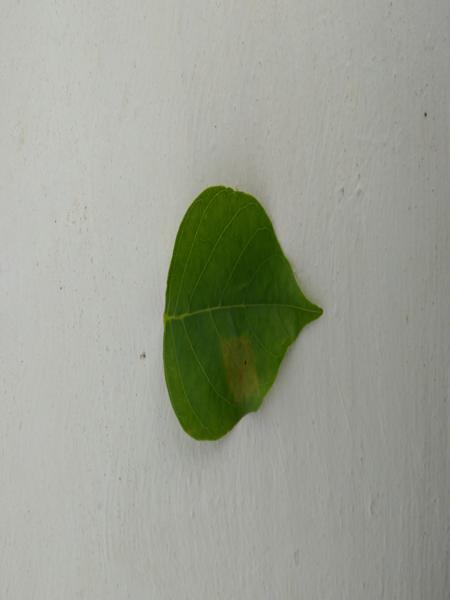
Plant: Honge